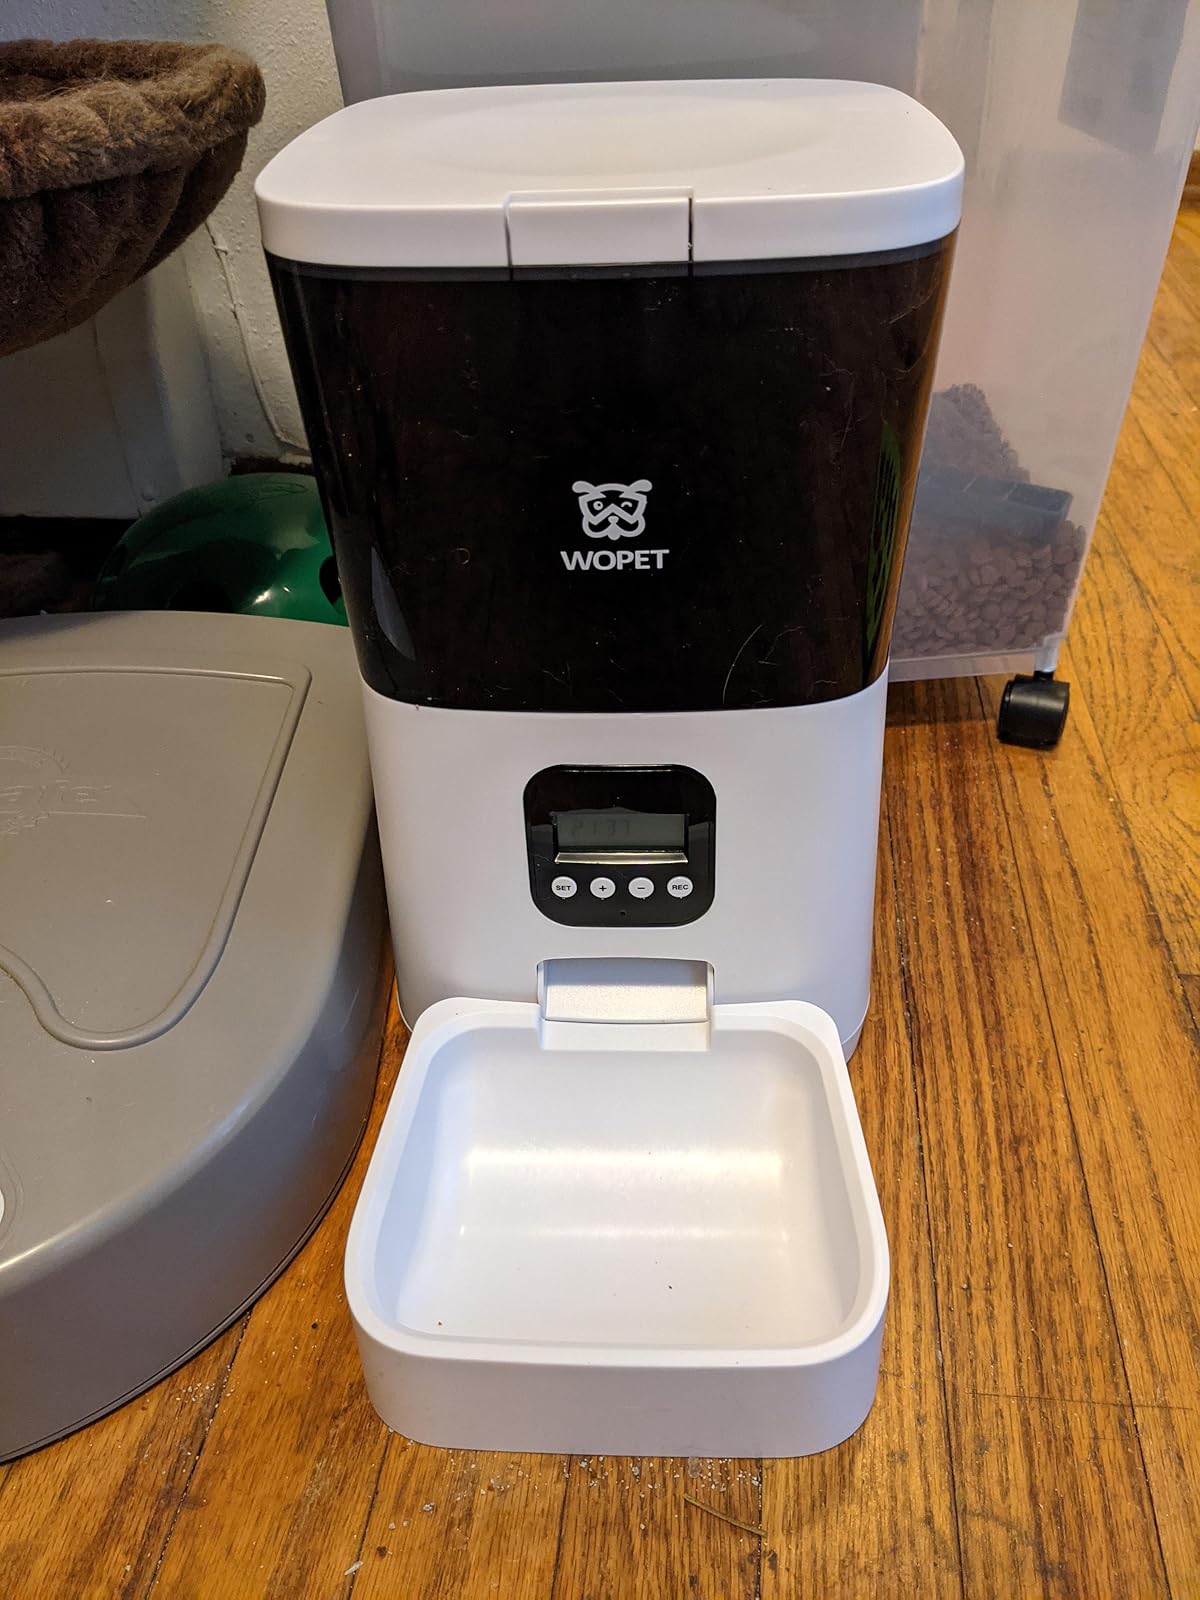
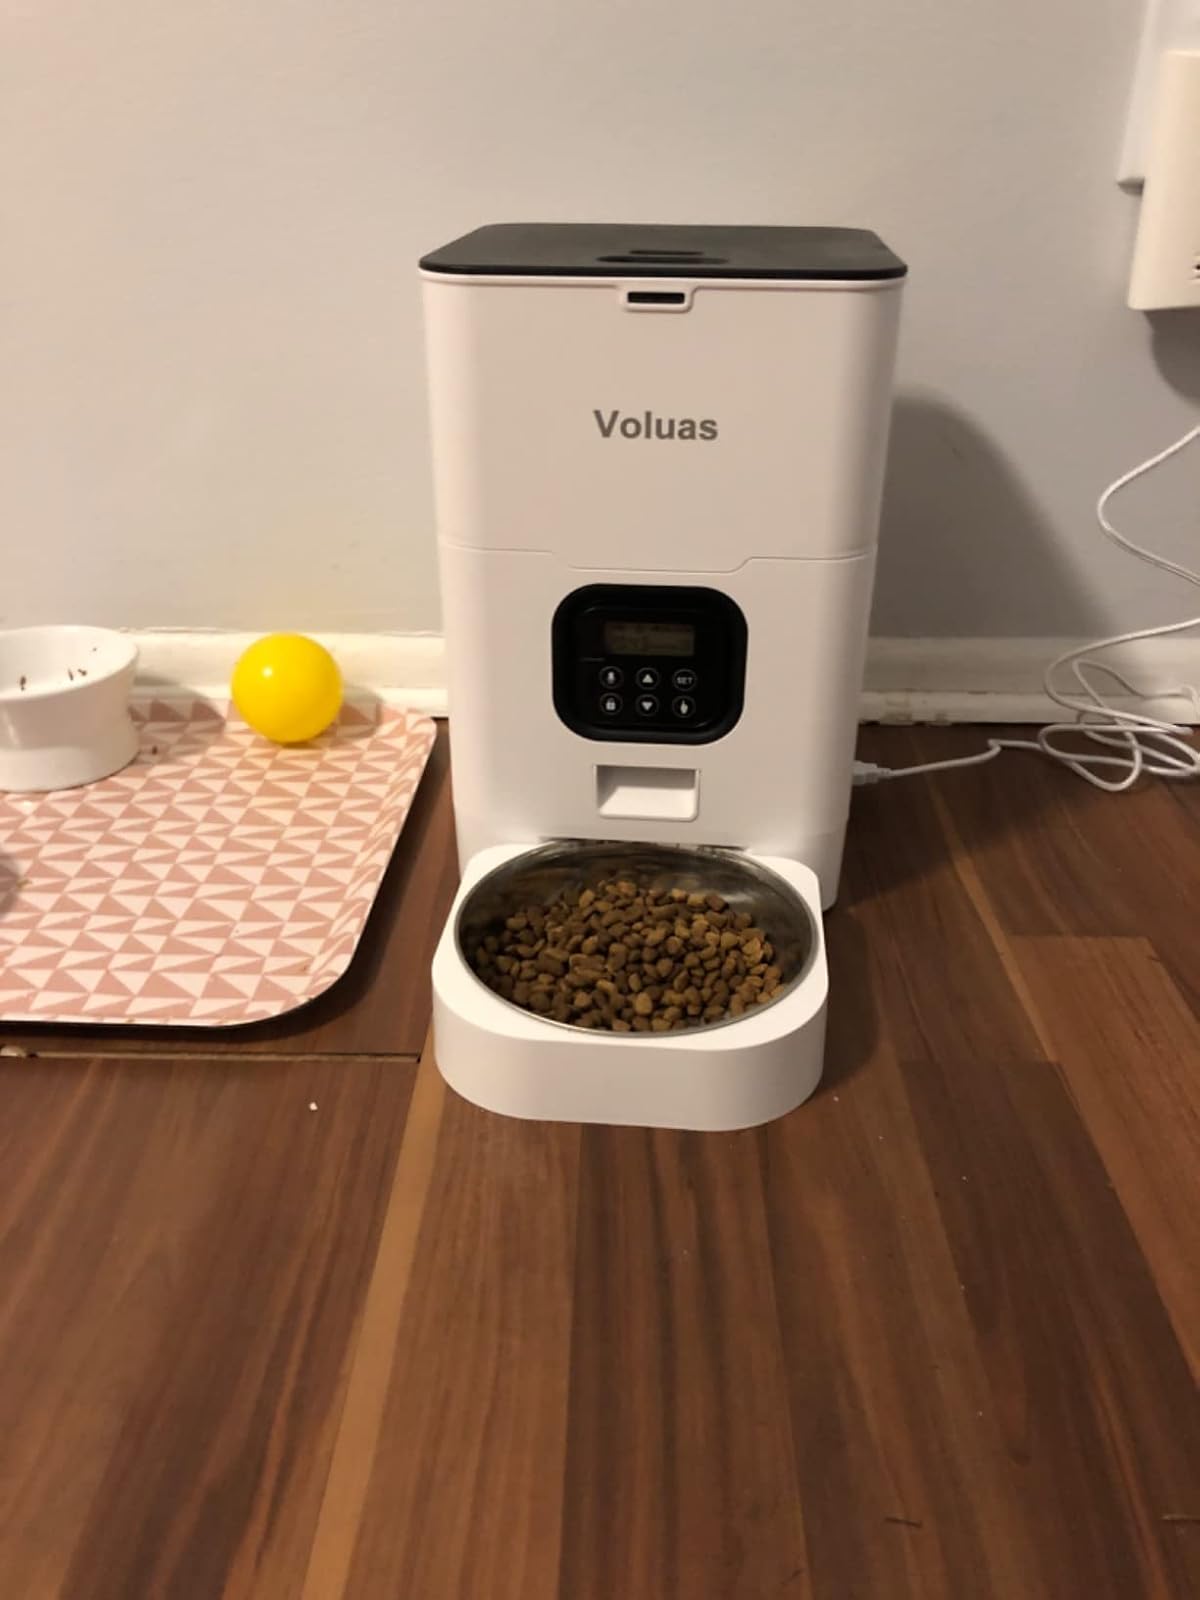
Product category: items_feeder
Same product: no